Eduardo Gómez (actor)

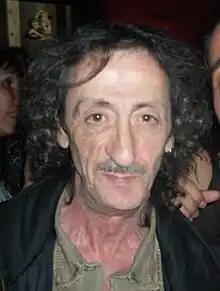
Eduardo Gómez in 2010

Eduardo Gómez Manzano (27 July 1951 – 28 July 2019) was a Spanish actor who was born in Madrid, Spain.